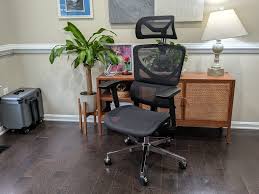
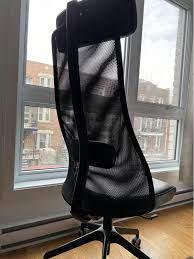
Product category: items_chair
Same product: no